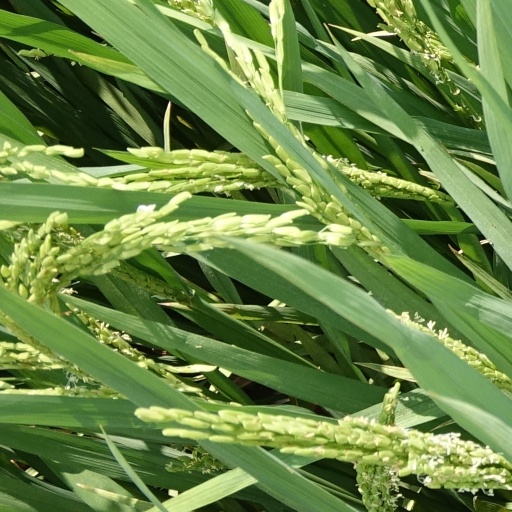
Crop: rice